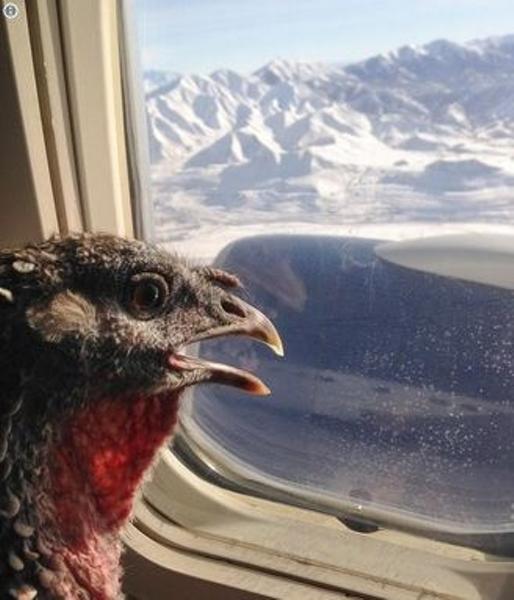
回答: 高いの苦手なんだよ〜